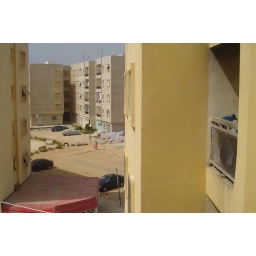
outside balcony near the kitchen